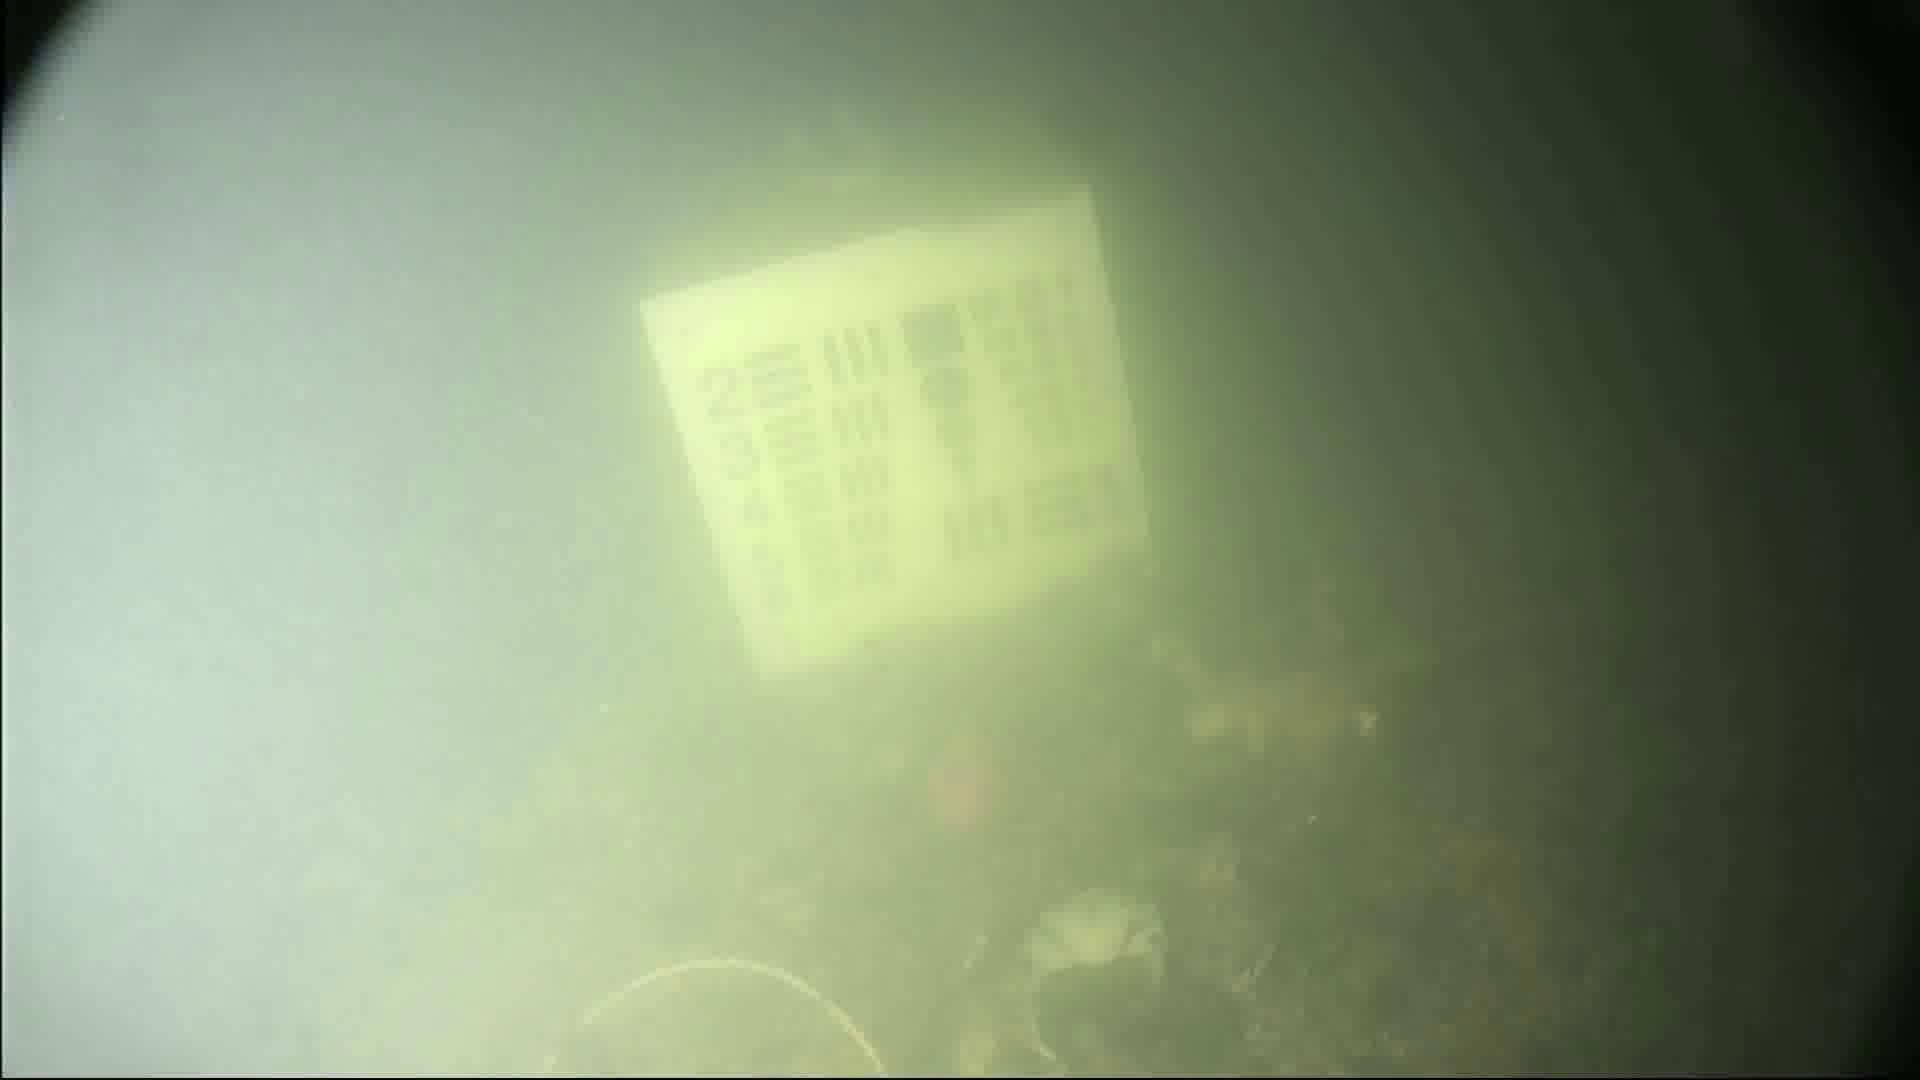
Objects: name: crab
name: fish